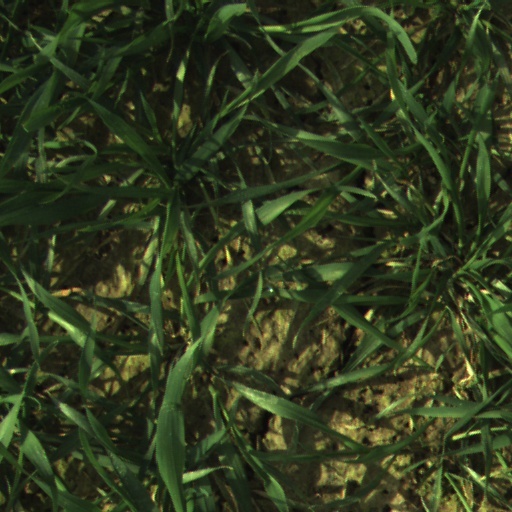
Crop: wheat